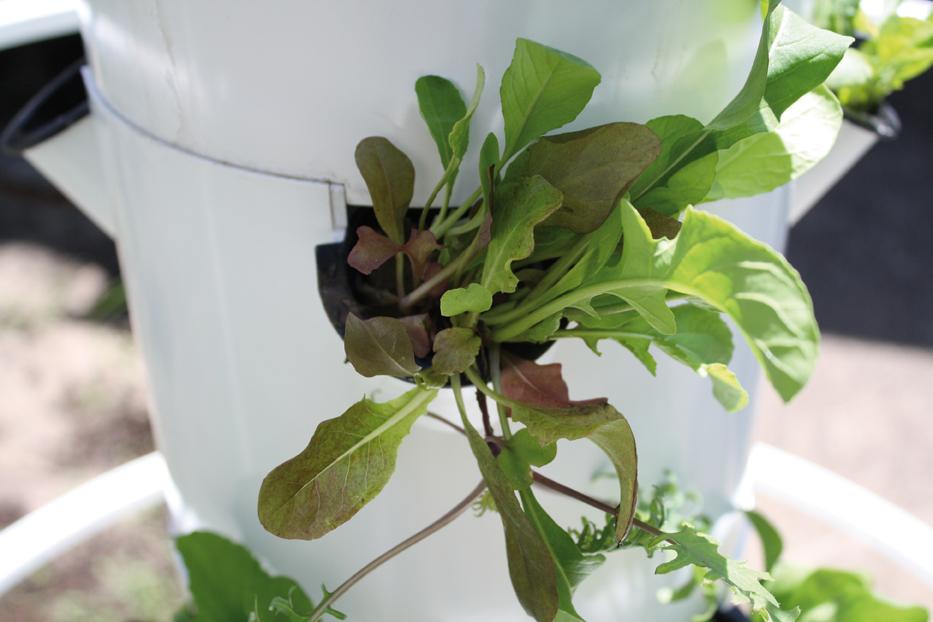
Bomba maalum yenye rangi nyeupe ikiwa na mashimo upande wake wa pembeni na ndani yake mimea ya rangi ya kijani kibichi ikiwa inastawi vizuri, huu ni mfano bora wa kilimo cha haidroponi unachowezesha mimea kustawi bila udongo kwa kutumia virutubisho vilivyoyeyushwa kwenye maji.